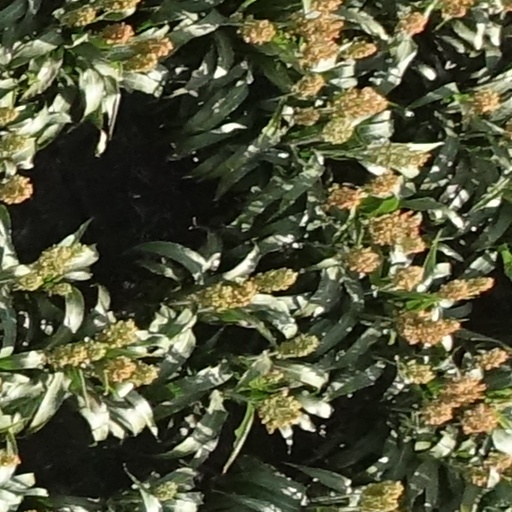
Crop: sorghum